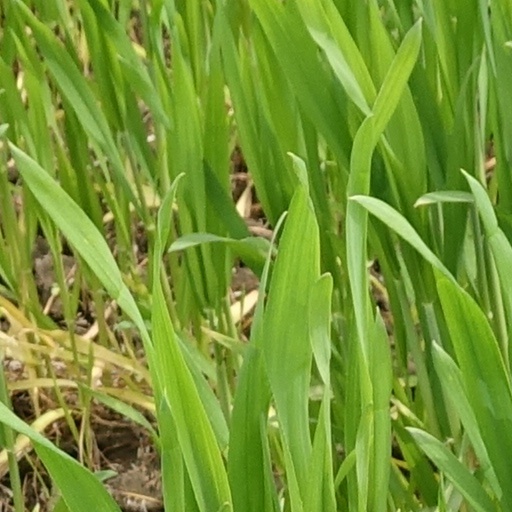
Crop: wheat